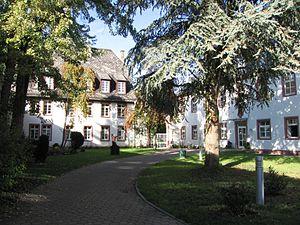
Drais est un quartier de l'ouest de la ville-arrondissement de Mayence, capitale du Land de Rhénanie-Palatinat.